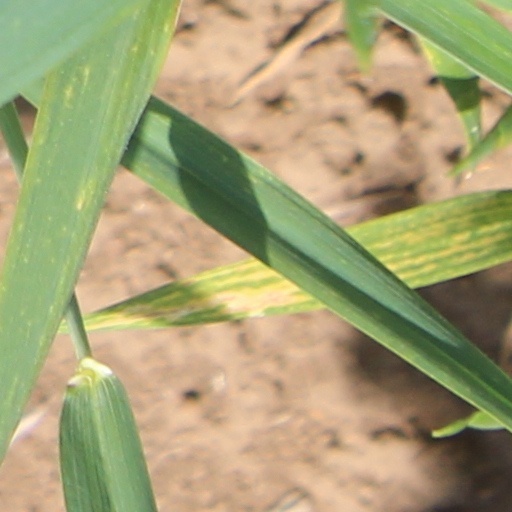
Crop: wheat